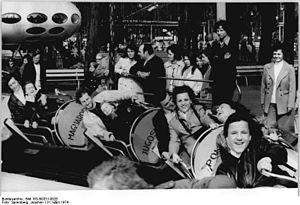
Expoland